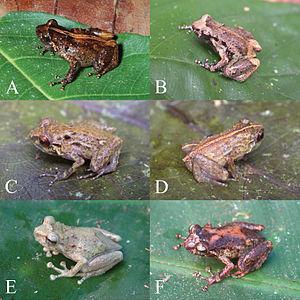
Oreophryne cameroni est une espèce d'amphibiens de la famille des Microhylidae.
Oreophryne gagneorum est une espèce d'amphibiens de la famille des Microhylidae.